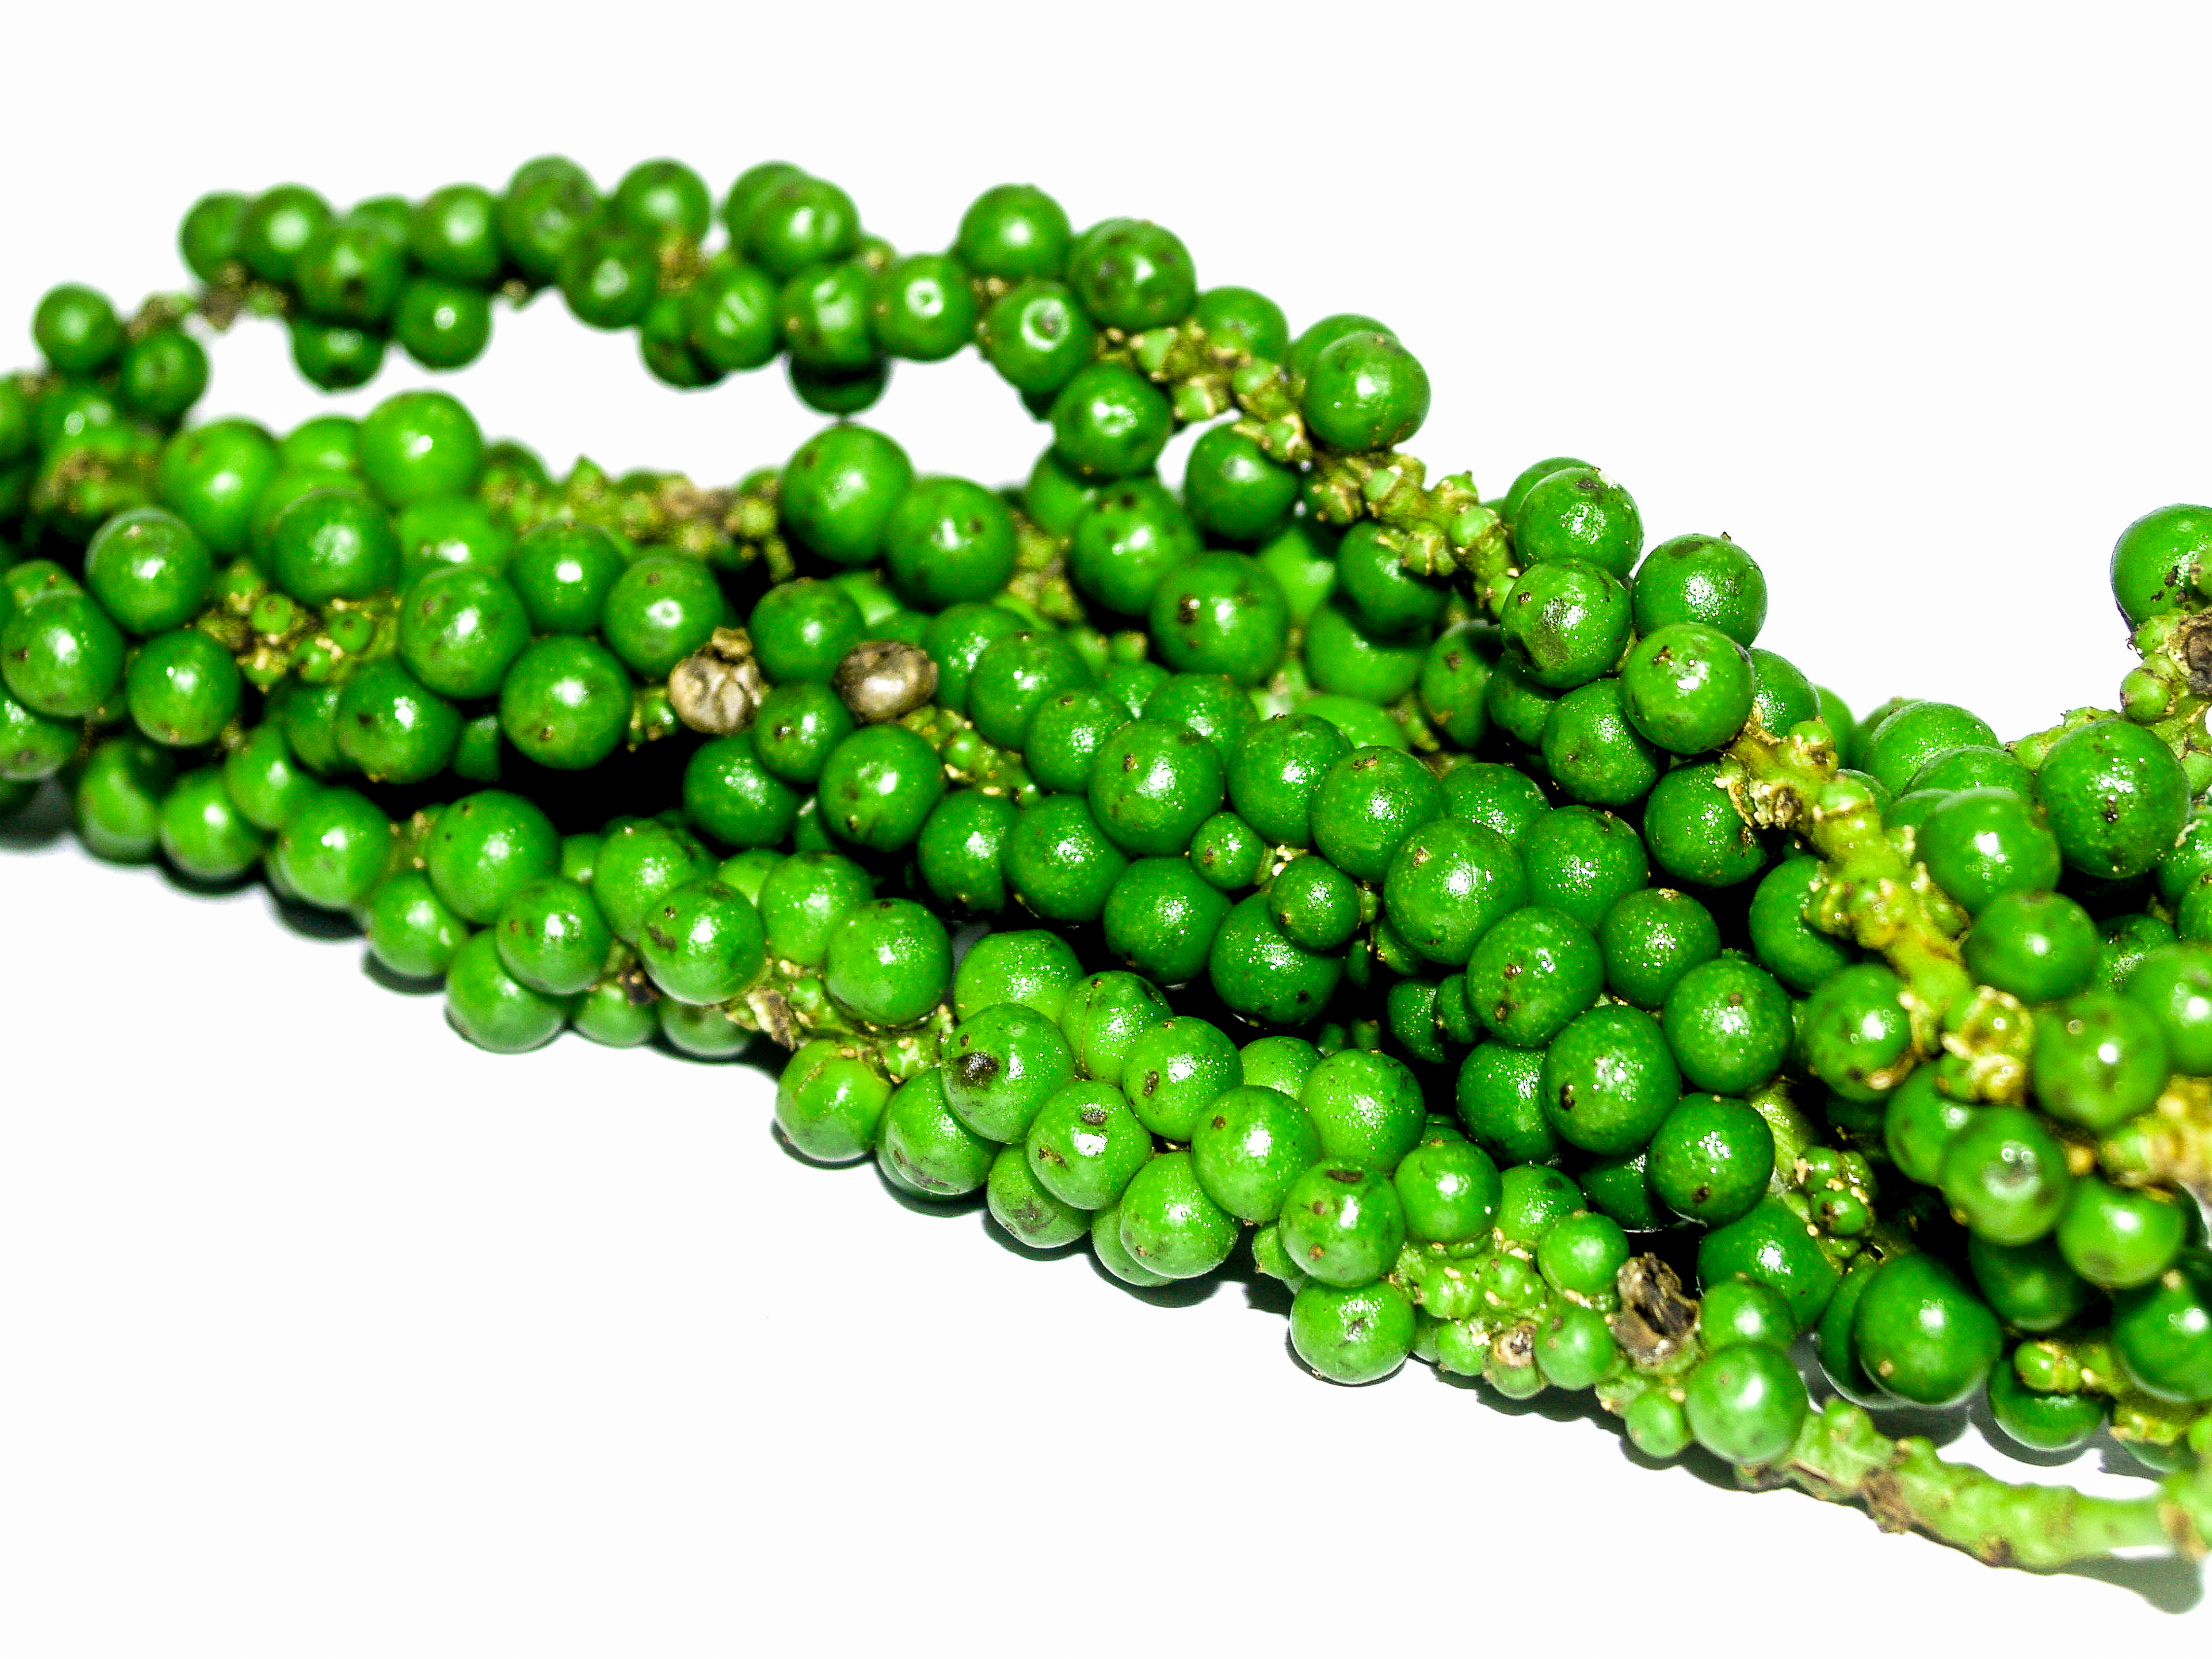
peppercorn, pepper black, many, organic, pepper, round, whole, texture, seed, spice, spicy, taste, macro, closeup, cooking, aroma, aromatic, background, corn, hot, group, food, grain, green, bead, jewelry making, jewellery, gemstone